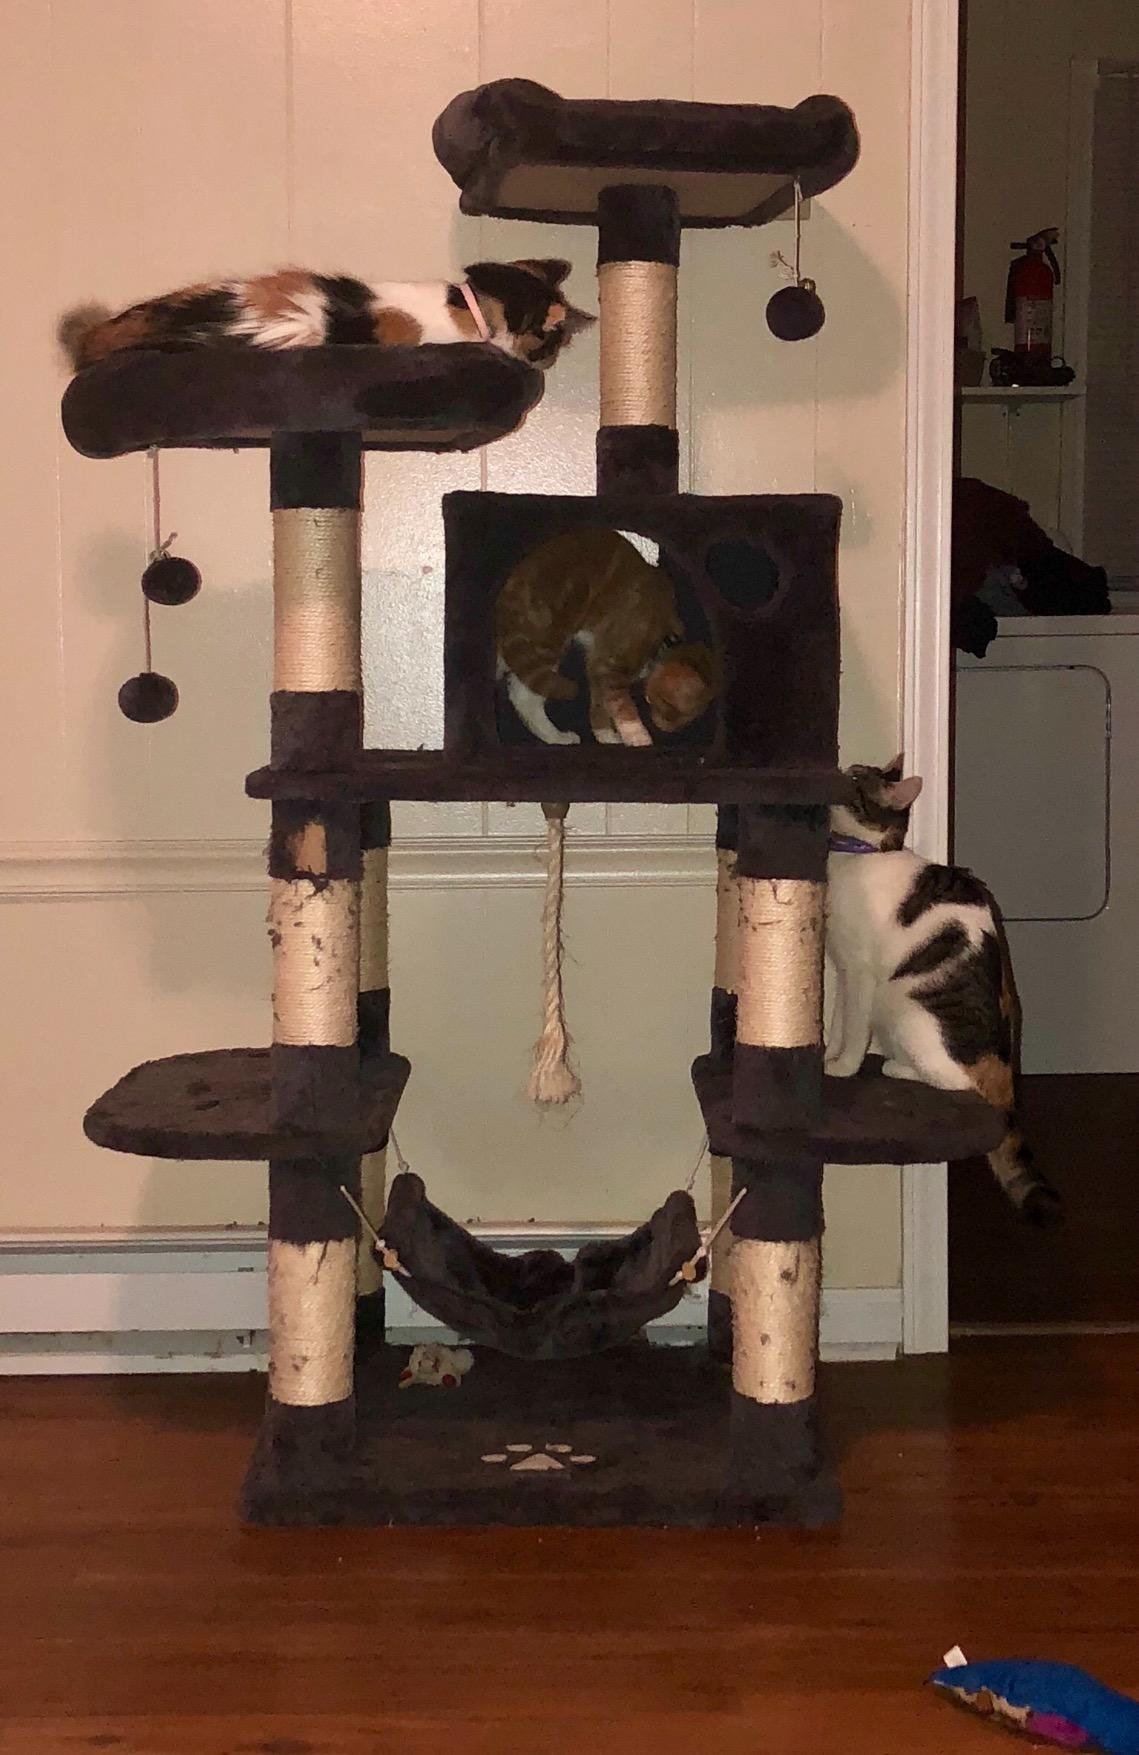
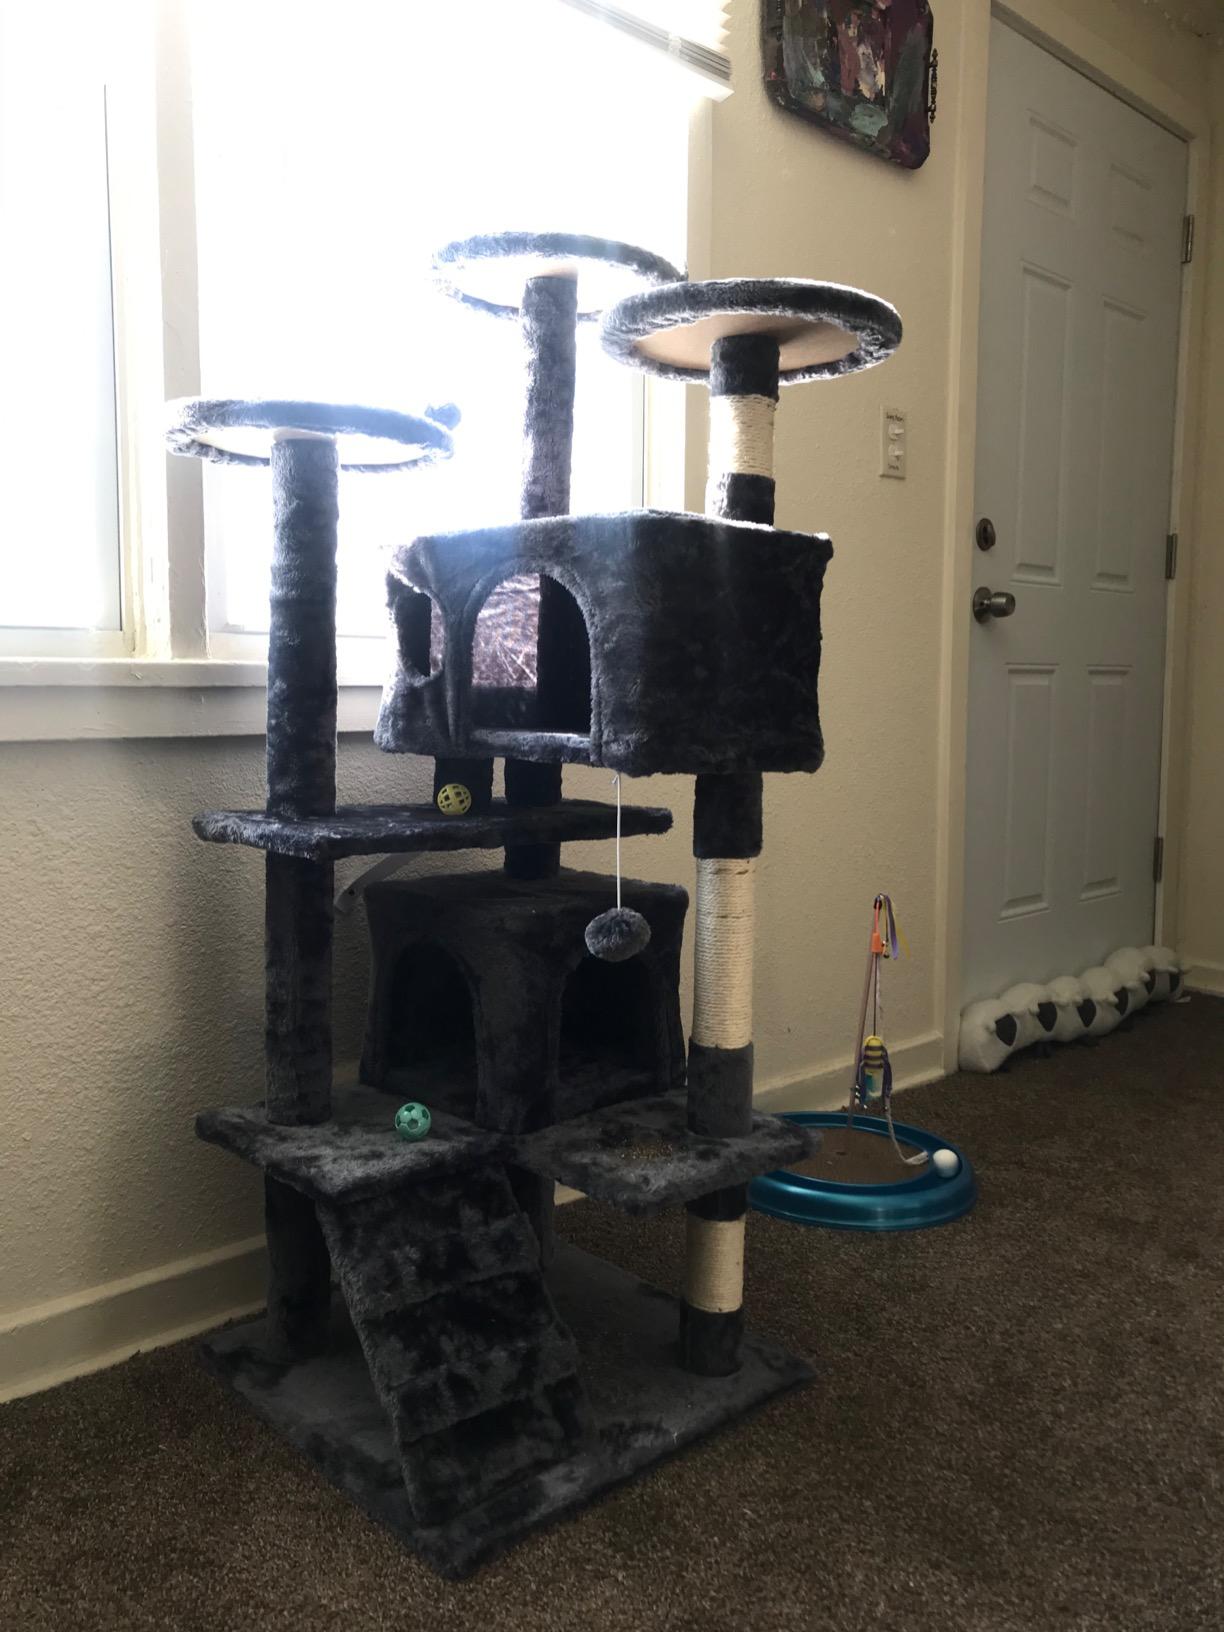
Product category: items_cat tree
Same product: no